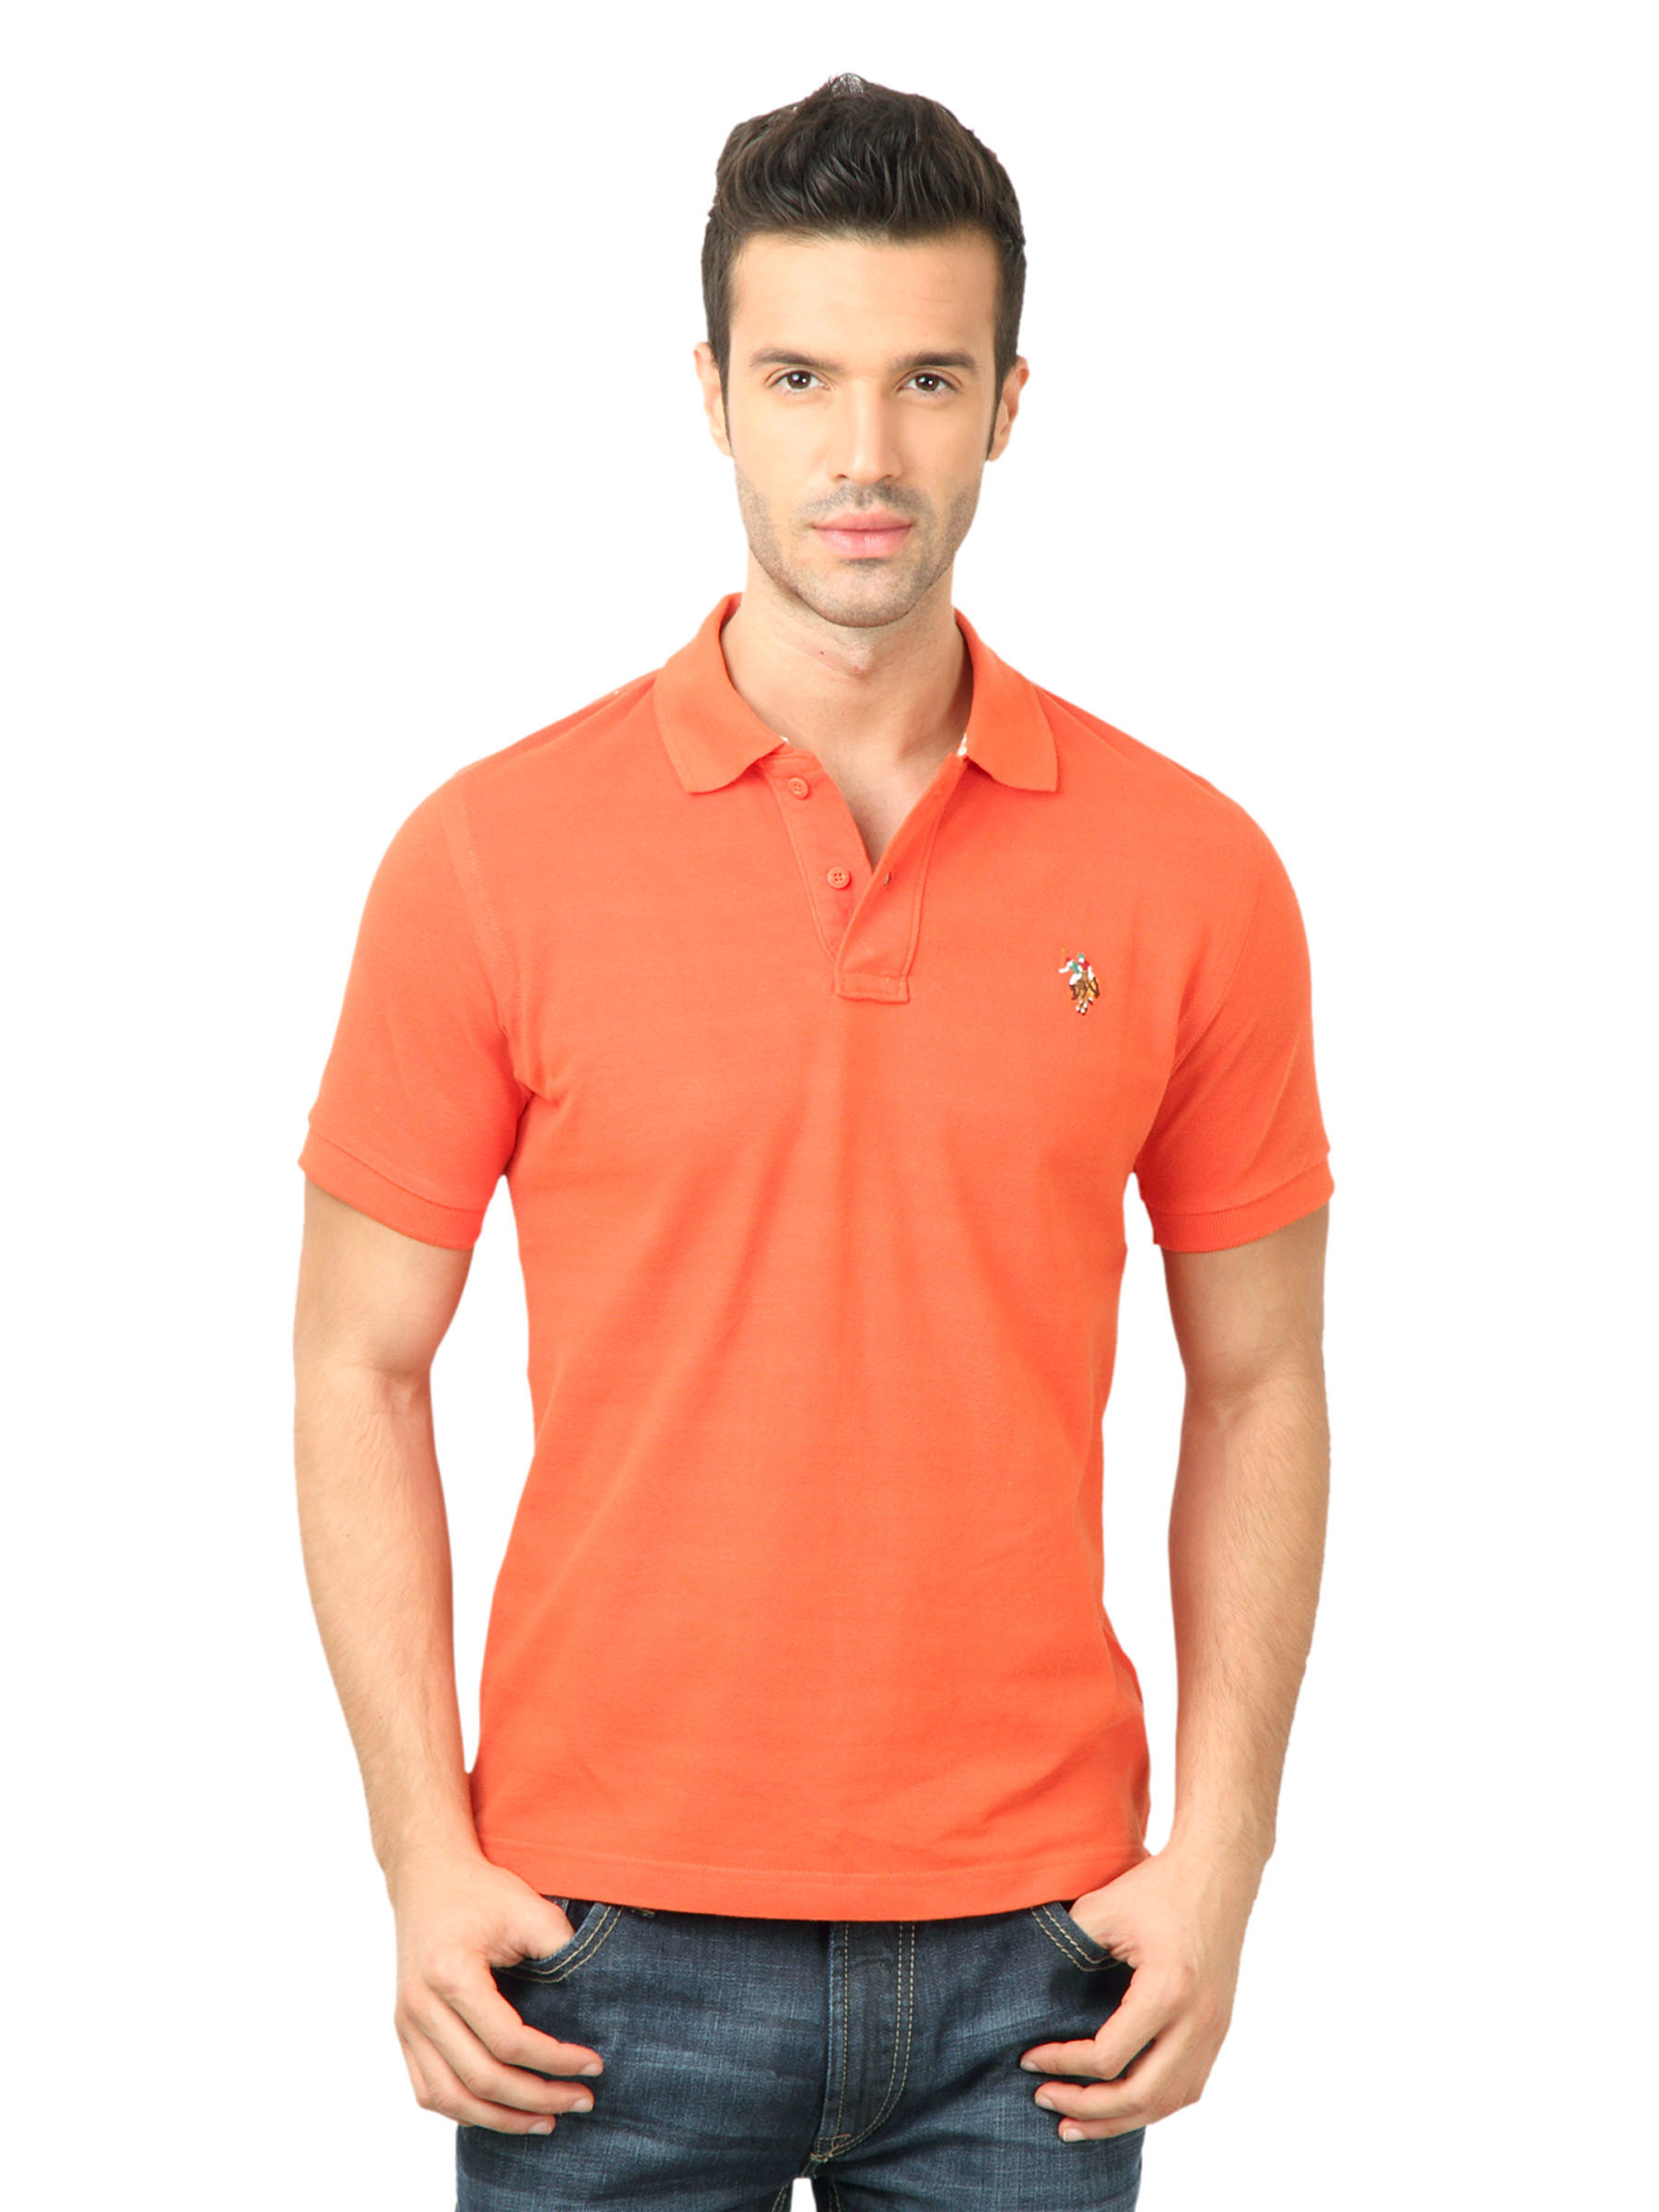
U.S. Polo Assn. Men Solid Orange Tshirt
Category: Apparel / Topwear / Tshirts
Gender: Men
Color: Orange
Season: Winter 2016
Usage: Casual